Casper: Spirit Dimensions

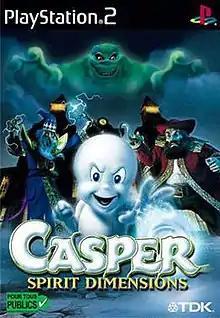
French PlayStation 2 cover art

Casper: Spirit Dimensions is an action-adventure game published by TDK Mediactive in 2001 for the PlayStation 2 and then a year later for the GameCube. It is based on the Harvey Comics cartoon character Casper the Friendly Ghost.